Revenue stamps of Transvaal

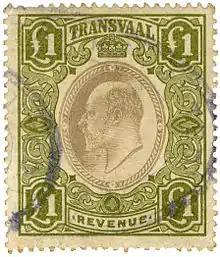
A 1902 Transvaal revenue stamp

The South African Republic (ZAR), later known as Transvaal issued revenue stamps from 1875 to around 1950. There were a number of different stamps for several taxes.